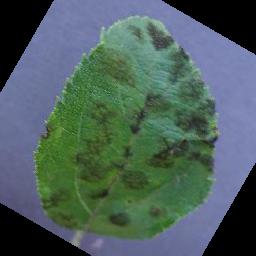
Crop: apple
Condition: scab